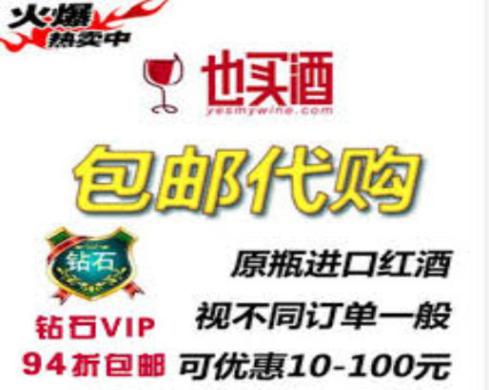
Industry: Food